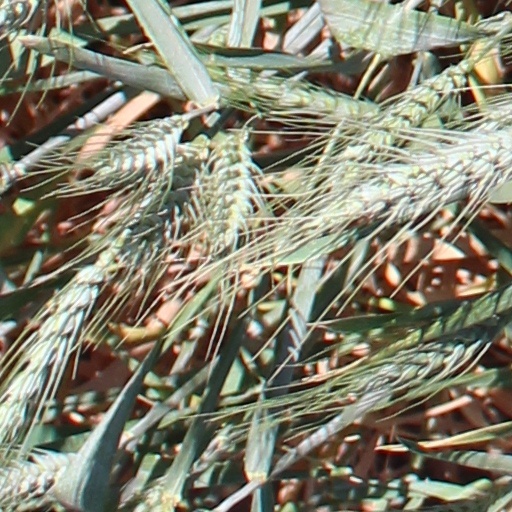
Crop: wheat